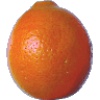
Label: tangelo